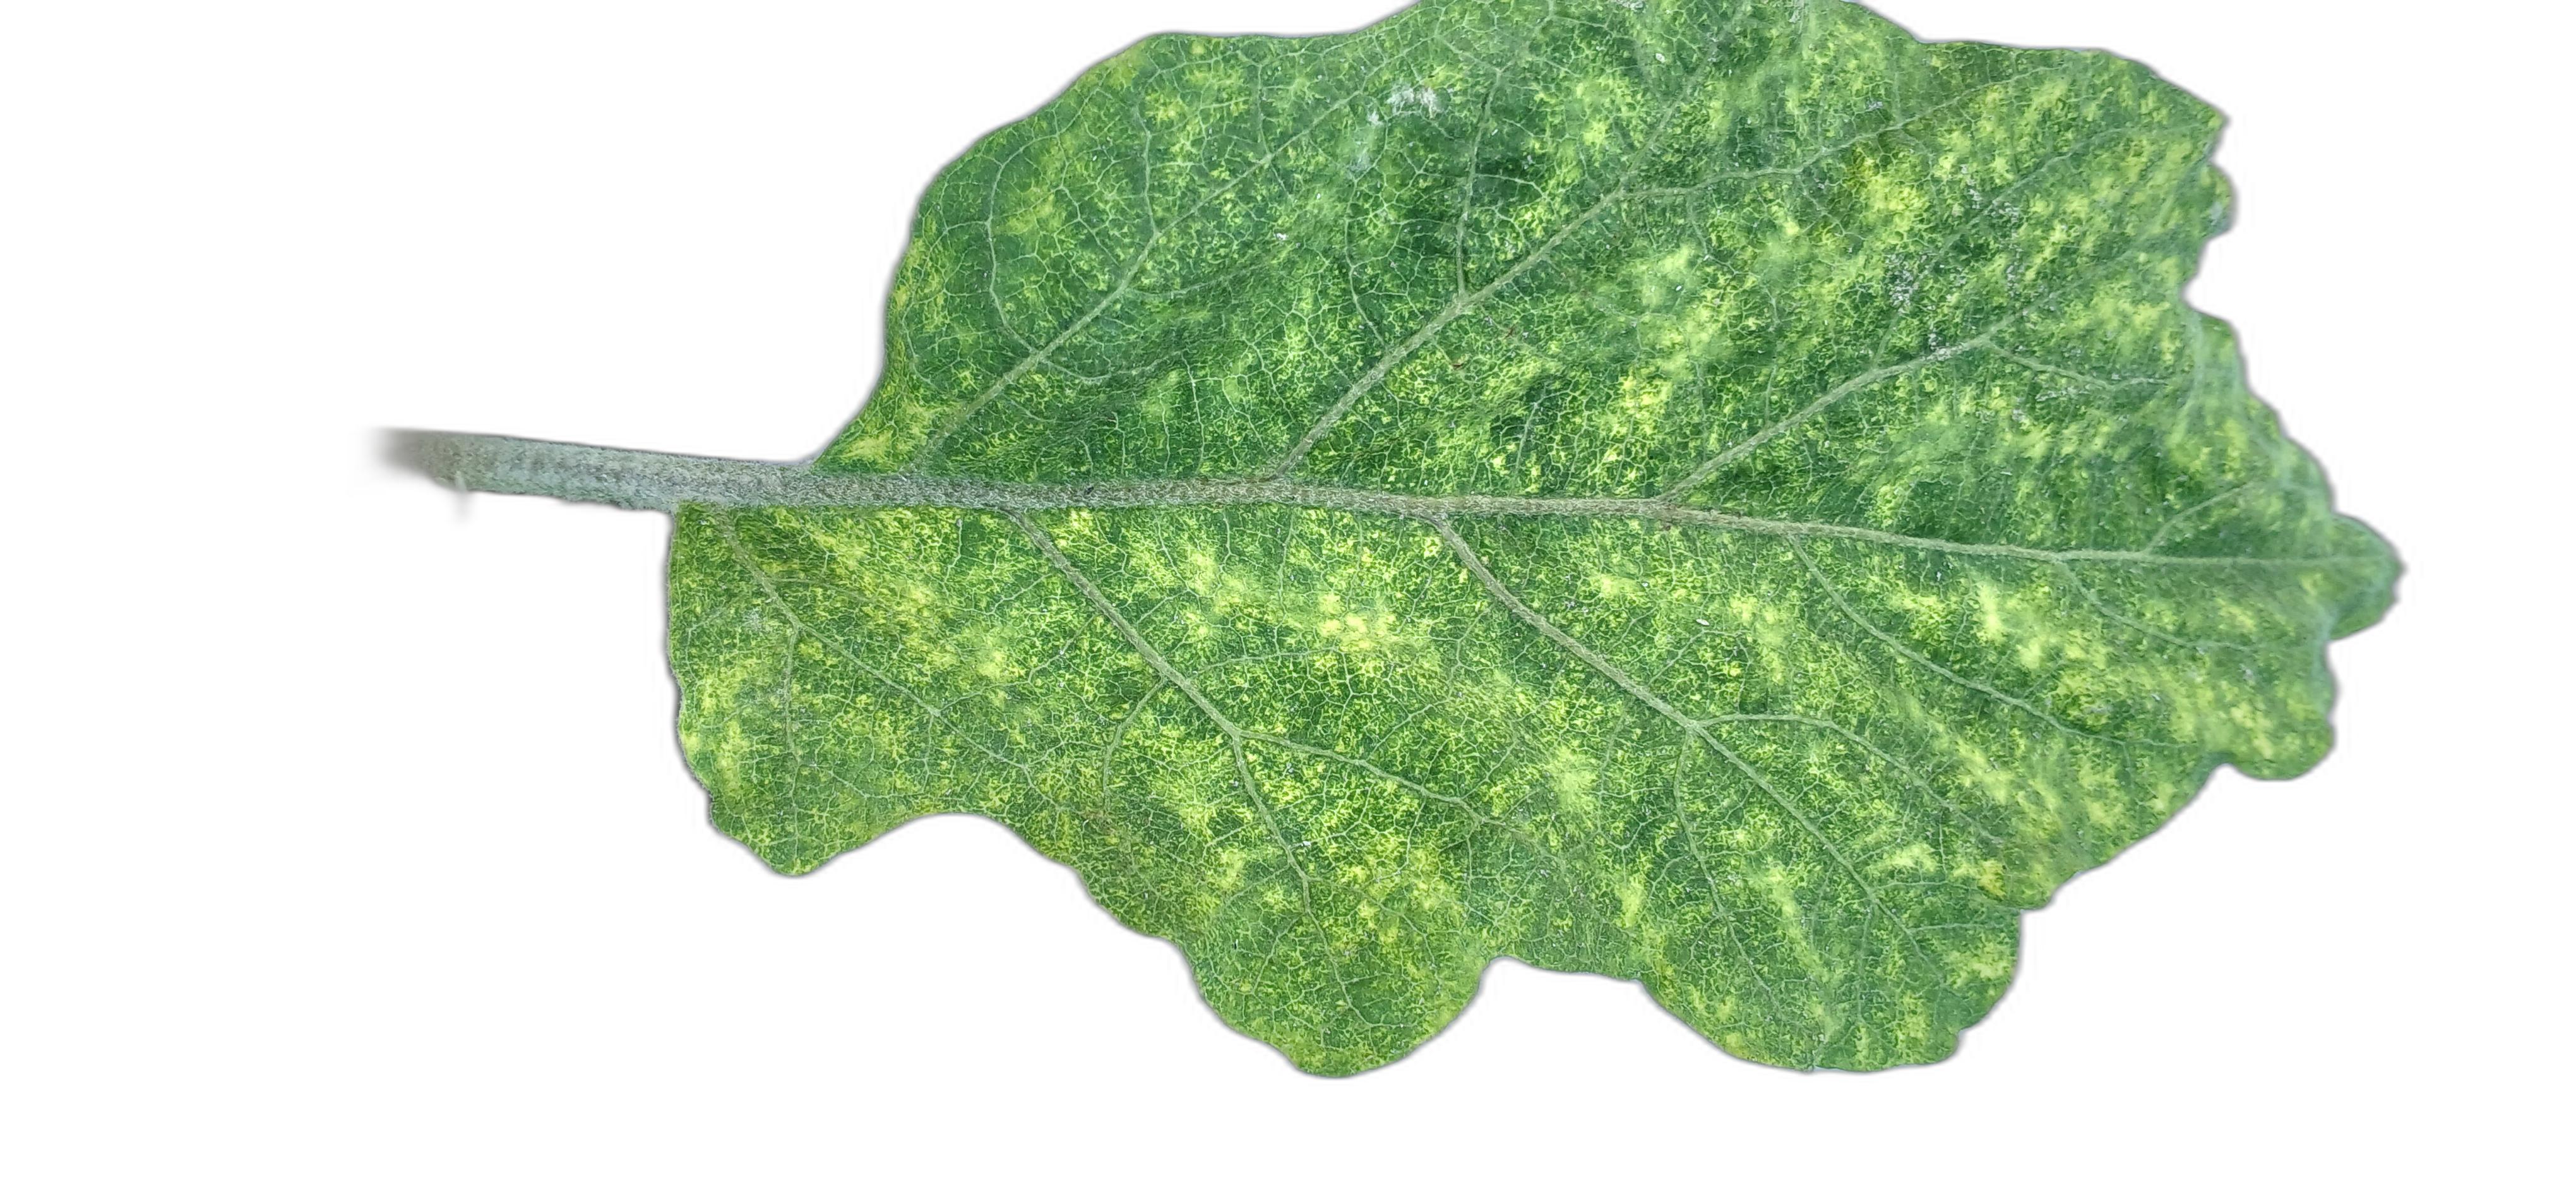
Label: Mosaic Virus Disease